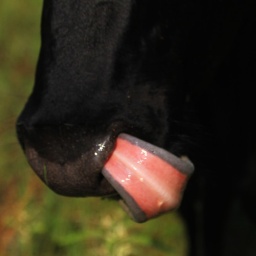
I fed this cow some grass through the fence and she rewarded me by showing me this trick!